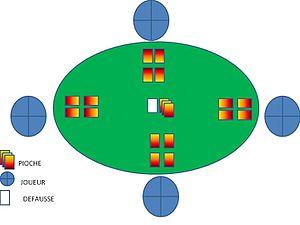
Disposition des cartes pour une partie de Tamalou
G.G